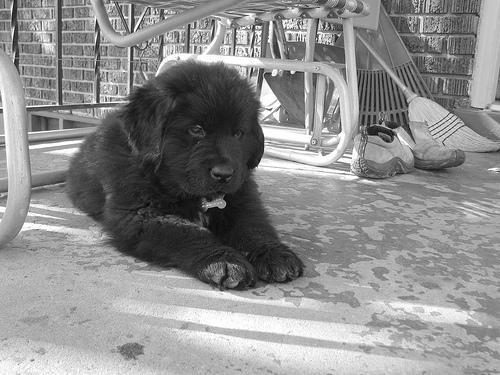
newfoundland